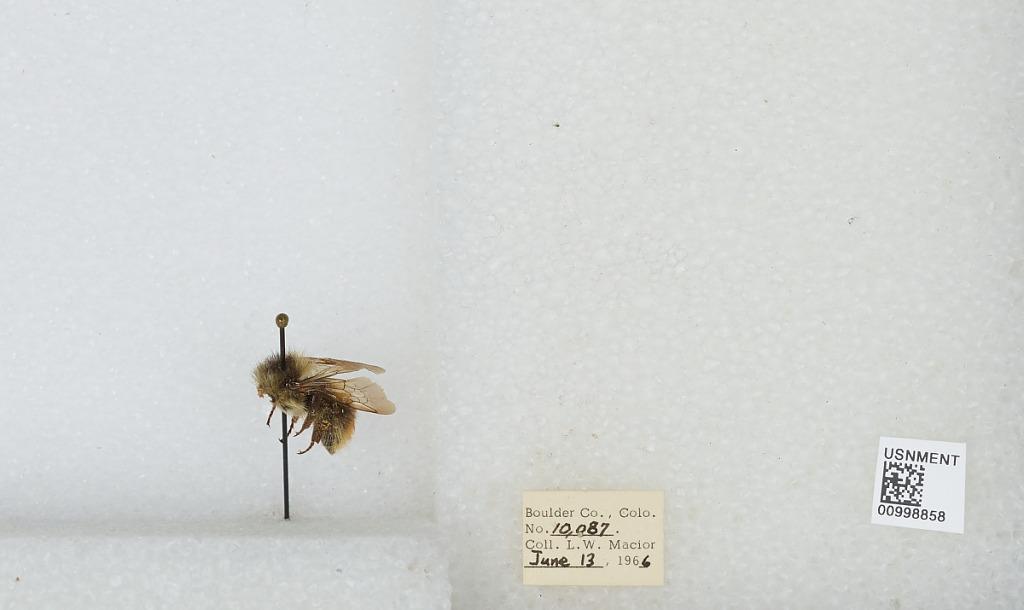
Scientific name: Bombus (Pyrobombus) mixtus Cresson
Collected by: L. Macior
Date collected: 1966-6-13
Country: United States
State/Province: Colorado
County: Boulder
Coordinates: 40.015, -105.27